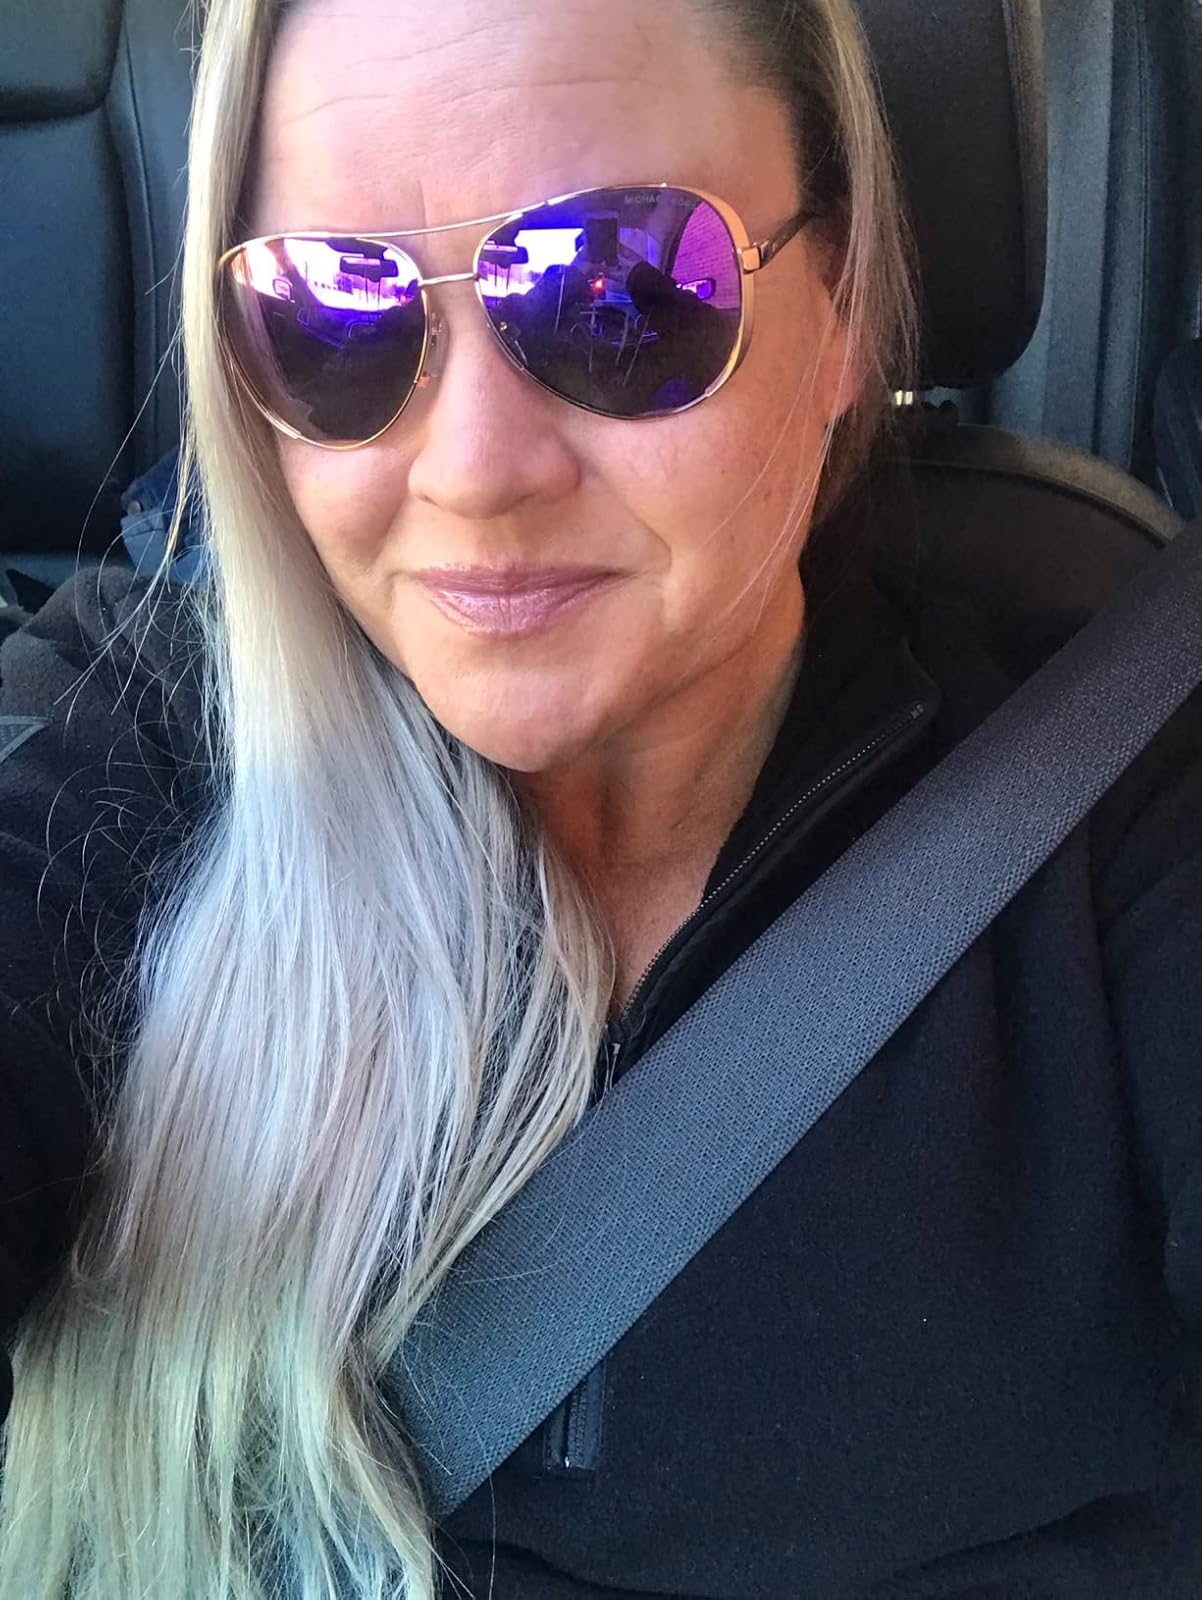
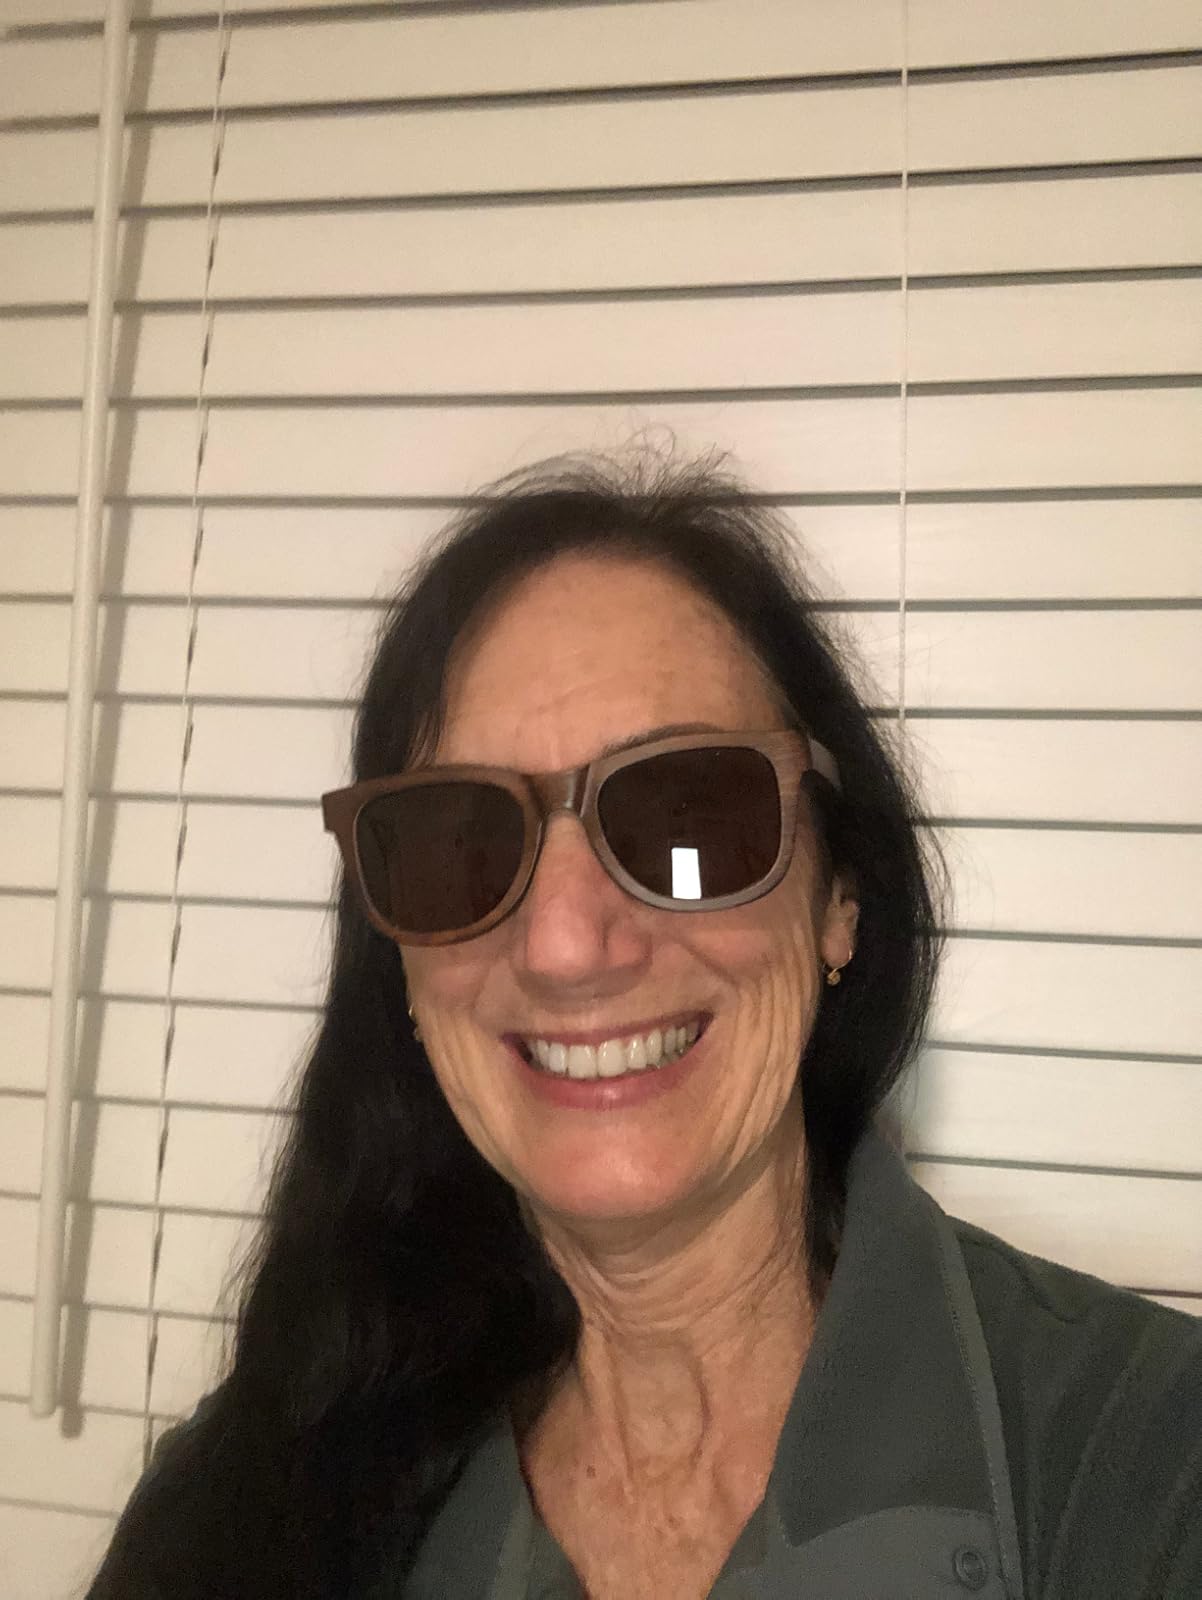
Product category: accessories_sunglasses
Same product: no